Alioramus

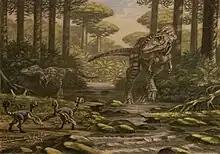
Life restoration of "Alioramus" in the paleoenvironments of the Nemegt Formation

The Maastrichtian stage in Mongolia, as preserved in the Nemegt Formation and at Nogon-Tsav, was characterized by a wetter and more humid climate compared with the semi-arid environment preserved in the earlier, underlying Barun Goyot and Djadochta Formations. Nemegt sediments preserve floodplains, large river channels and soil deposits, but caliche deposits indicate periodic droughts. This environment supported a more diverse and generally larger dinosaur fauna than in earlier times. Kurzanov reported that other theropods, including "Tarbosaurus", ornithomimosaurs and therizinosaurs were discovered at the same locality, but these remains have never been reported in detail. If the Nogon Tsav fauna was similar to that of the Nemegt Formation, troodontid theropods, as well as pachycephalosaurs, ankylosaurids and hadrosaurs would also have been present. Titanosaurian sauropods were also potential prey for predators in the Nemegt.